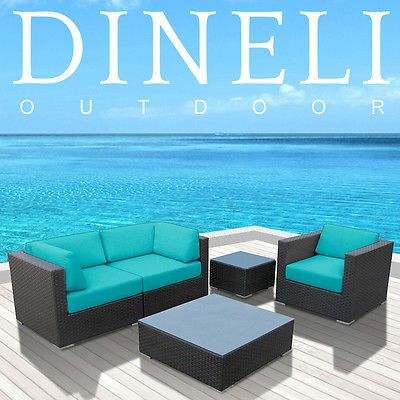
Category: sofa